Saint George and the Princess

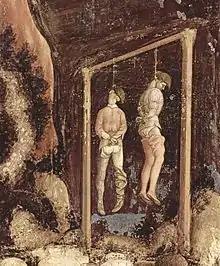
Detail of the hanged men.

Saint George and the Princess is a fresco by the Italian master Pisanello, located in the Pellegrini Chapel of the Church of Sant'Anastasia, Verona, northern Italy. It is one of the most notable works of International Gothic painting.